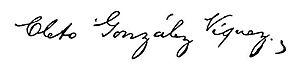
Cleto González Víquez est un homme d'État qui fut le président du Costa Rica lors de deux mandats :